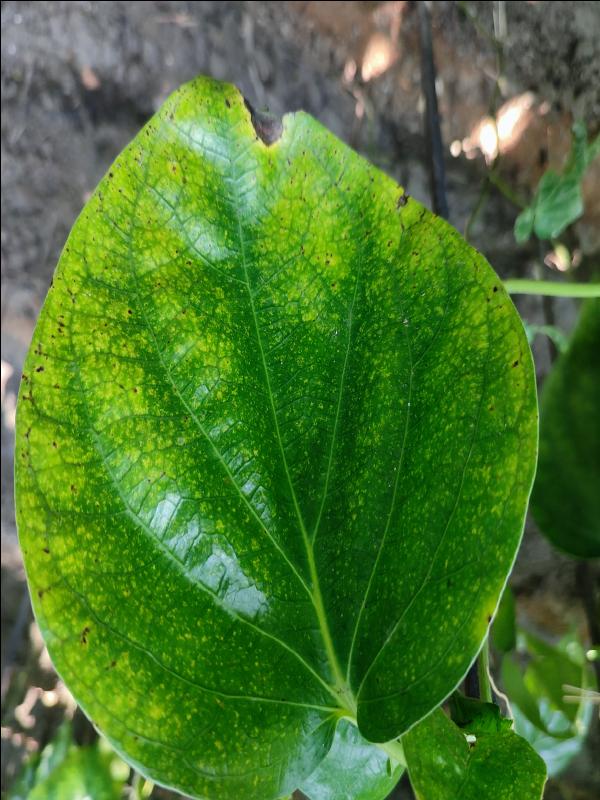
Label: Bacterial_Leaf_Disease